Meles (genus)

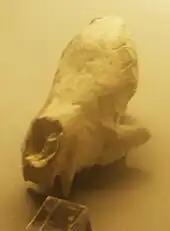
"Meles thorali" fossil skull

A further species is "Meles thorali" from the late Pleistocene, known only from fossil remains, specimens of which have been found at Saint-Vallier, Drôme, in southeastern France and Binagady, in Azerbaijan. These have large cheek teeth and characteristics intermediate between "M. meles" and "M. anakuma". It is theorized that they were an ancestral species from which these two modern species diverged. Another extinct species from Europe is "Meles hollitzeri" from the Early Pleistocene, remains of which were found in Deutsch-Altenburg, in northeastern Austria, and Untermassfeld, in southeastern Germany.